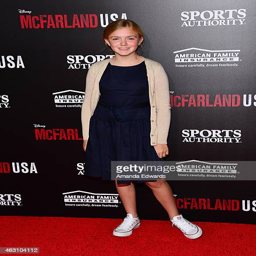
actor arrives at the world premiere